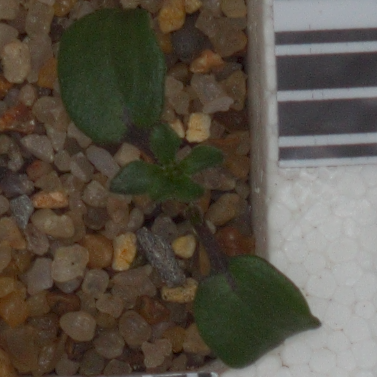
Label: cleavers